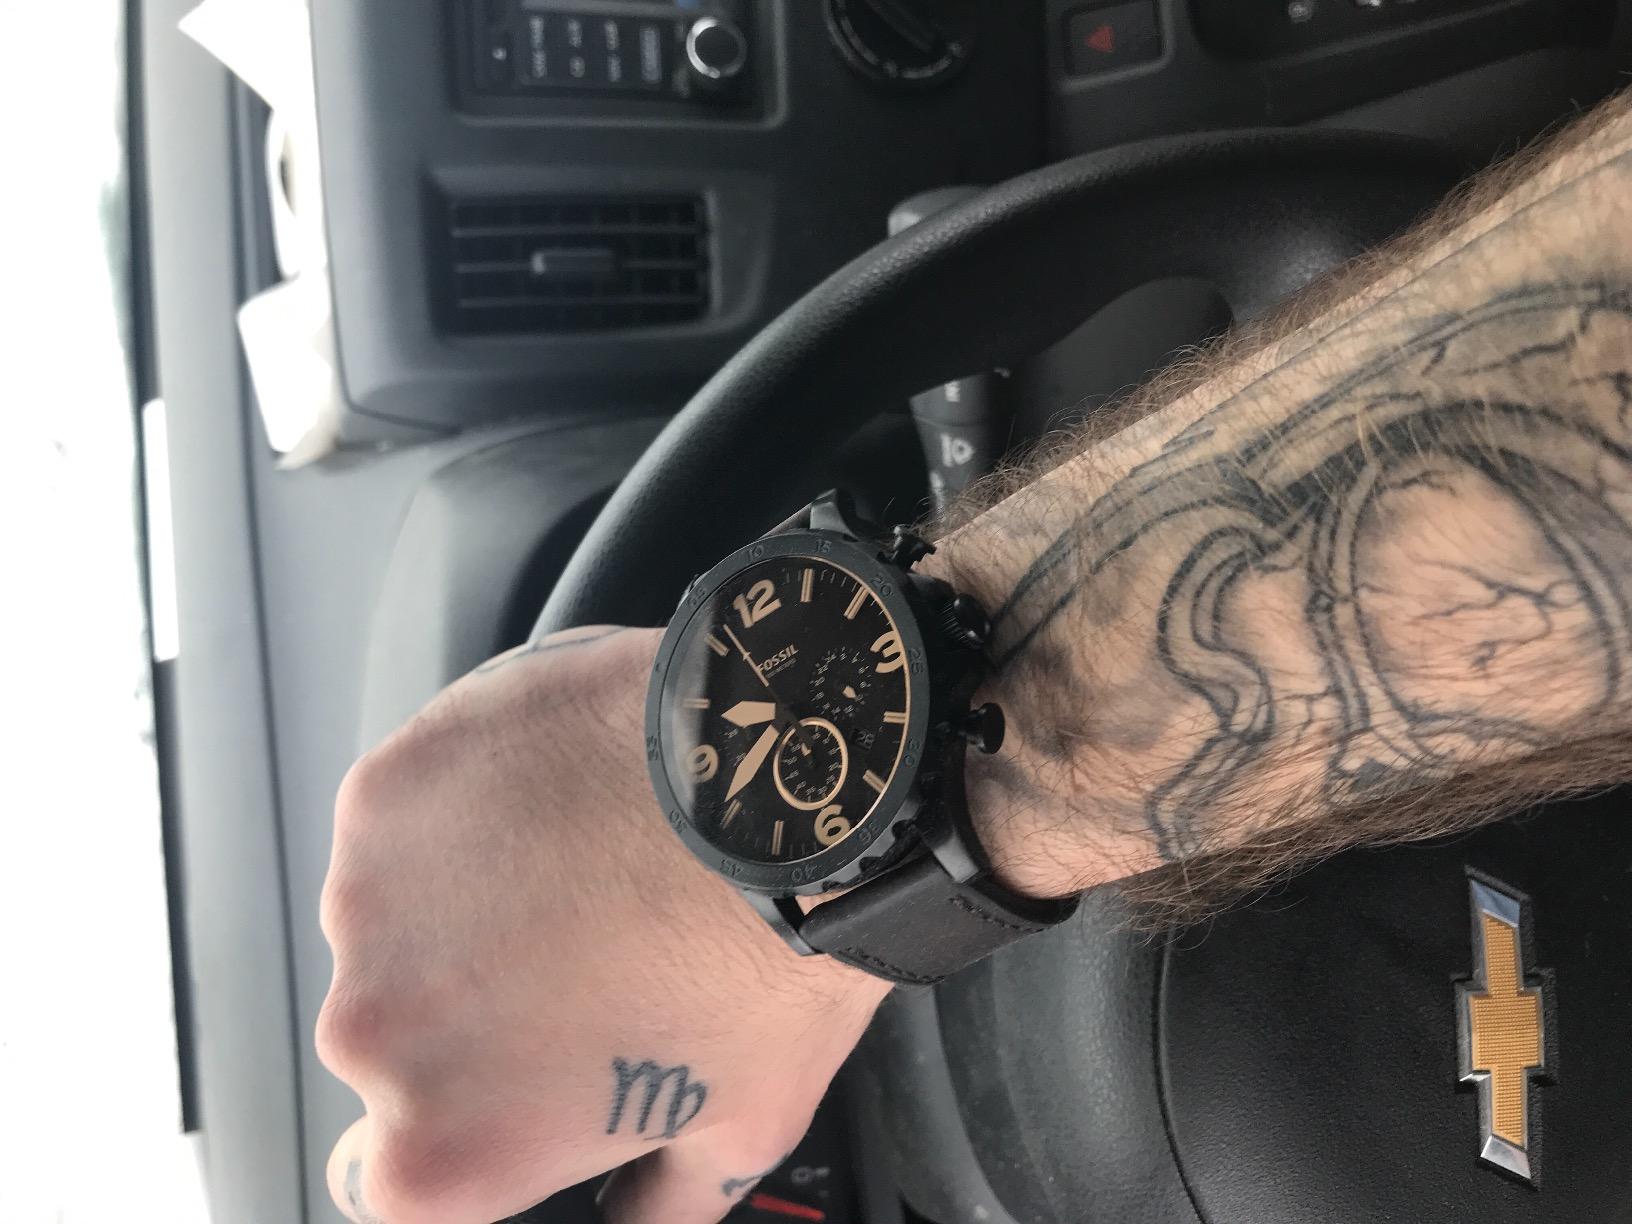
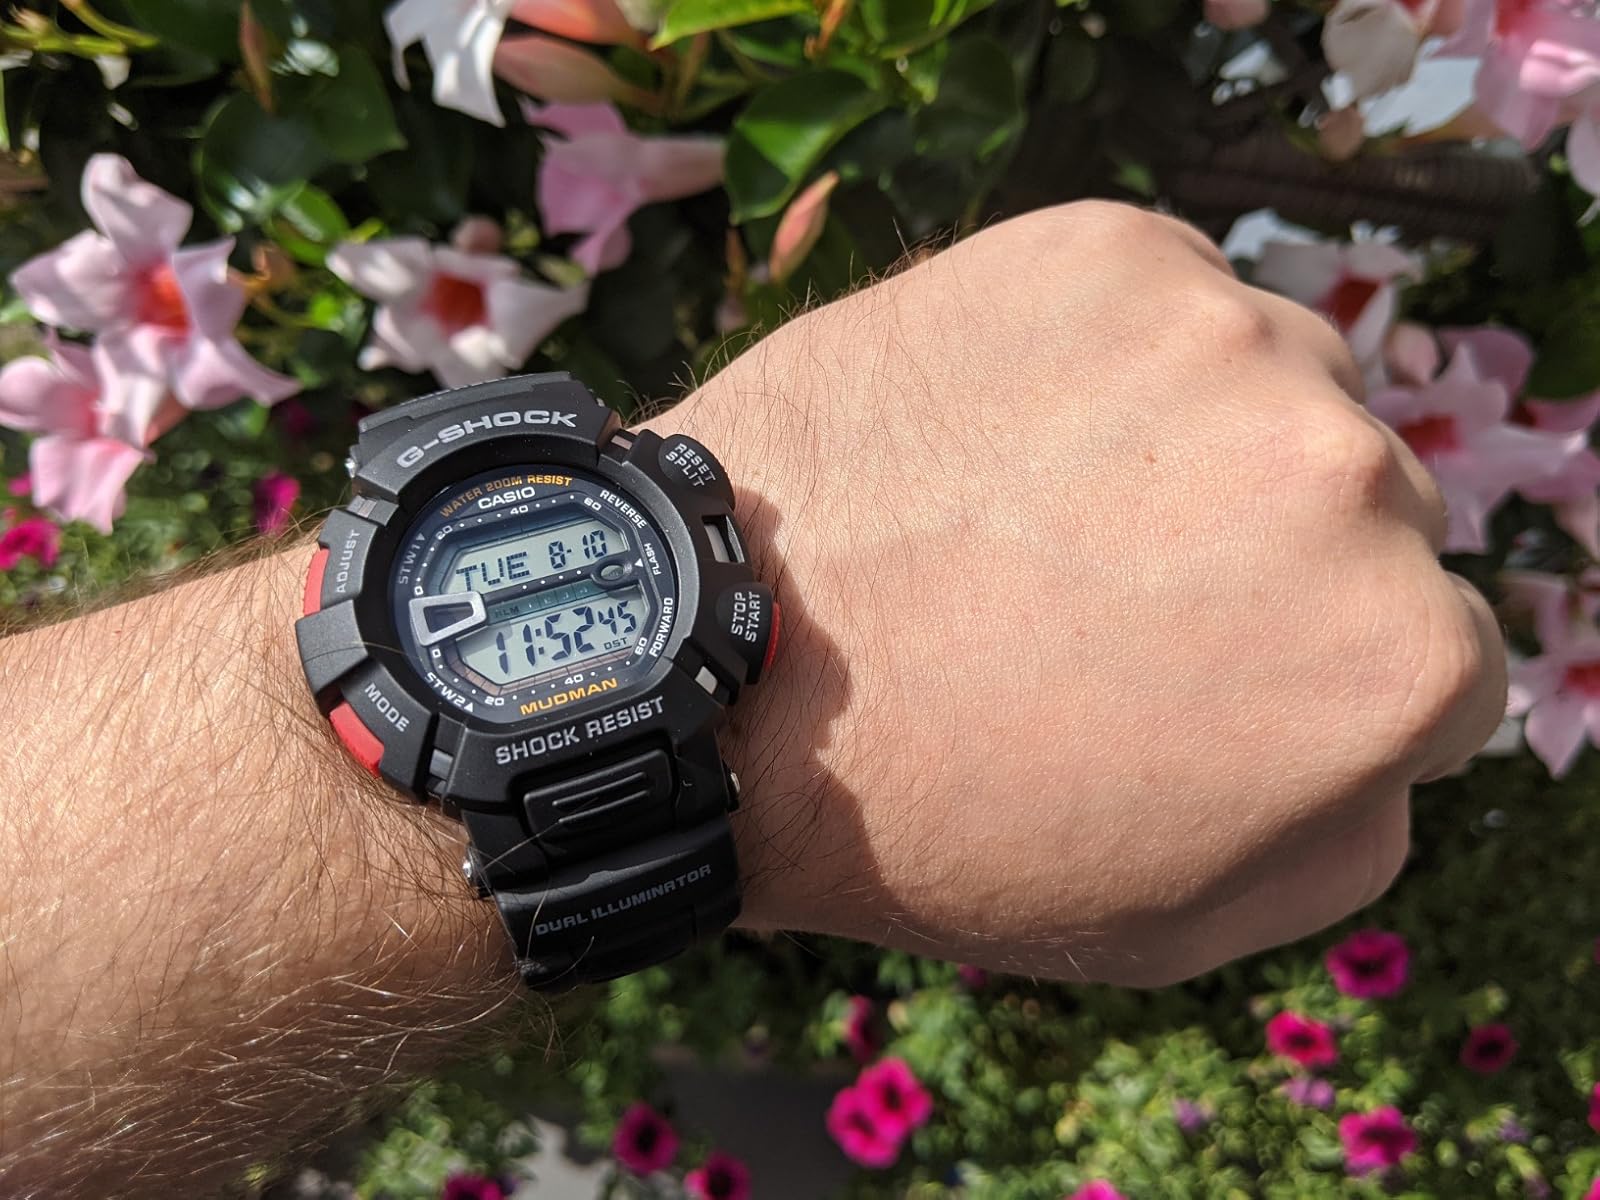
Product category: accessories_watch
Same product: no